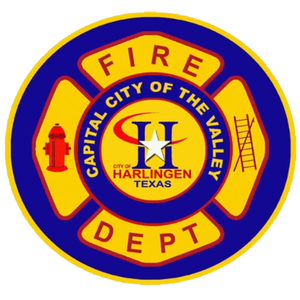
Harlingen est une ville du Texas, dans le comté de Cameron aux États-Unis.